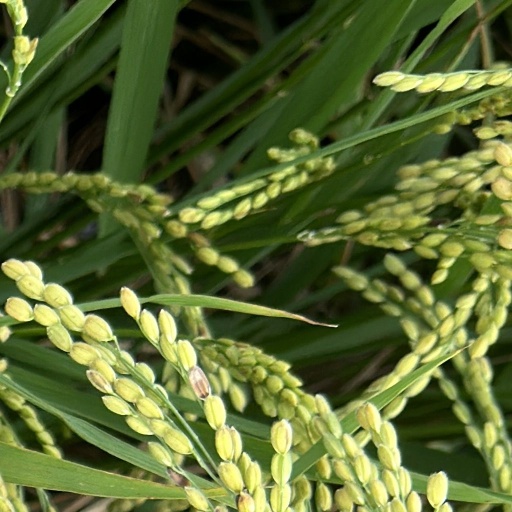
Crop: rice